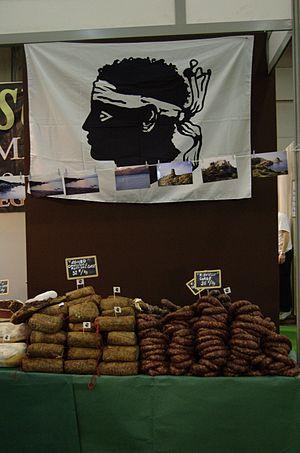
Charcuteries Corses - Salon international de l'agriculture 2009 - Paris - France - 22 février 2009.
La salaison et charcuterie de cochon corse est un élément important de l'alimentation et de la culture dans la Corse. Si traditionnellement les charcuteries corses sont transformées à partir de porc insulaire de type porcu nustrale, environ 90 % des fabrications sont issues aujourd'hui de carcasses de porc importées.